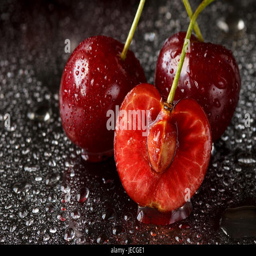
macro of two and a half cherries on a black background with water drops .